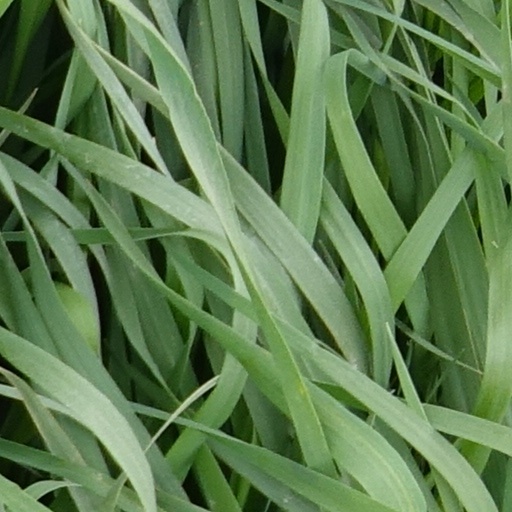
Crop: wheat